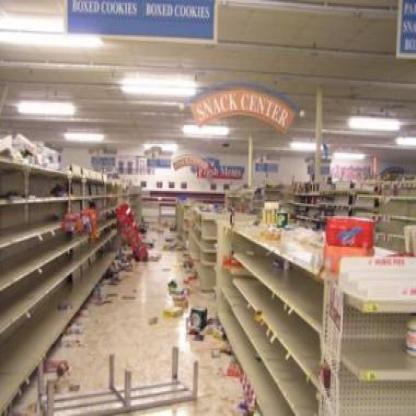
Scene: Indoor